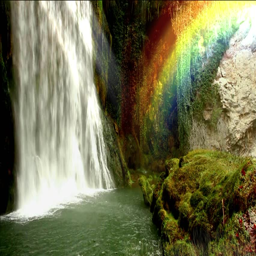
rainbow in the enchanted waterfall .